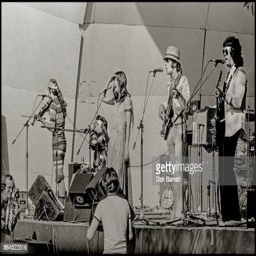
folk rock artist perform on stage